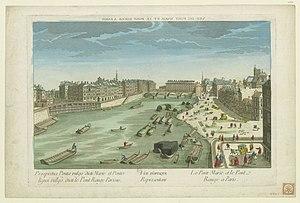
Vue d'optique représentant le pont Marie et le pont Rouge à Paris
Le pont Saint-Louis est un pont situé à Paris.